Konin

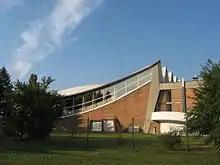
Rondo Hall Centre for Sport, in New Town

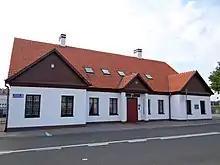
House of writer Zofia Urbanowska

Greenpeace chose the town to set up its Climate Rescue Station. A four-story energy self-sufficient globe replica was erected beside the Jozwin IIB open-cast coal mine. The location of the Rescue Station was intended to draw attention to Poland's over-reliance on coal and formed part of Greenpeace's campaign to get its message across at the United Nations' global warming Conference in nearby Poznań. The presence of Greenpeace was generally well received by locals who came in the hundreds to participate in activities and listen to lectures about the environmental situation. The Rescue station moved to Poznań following its stay at Konin.